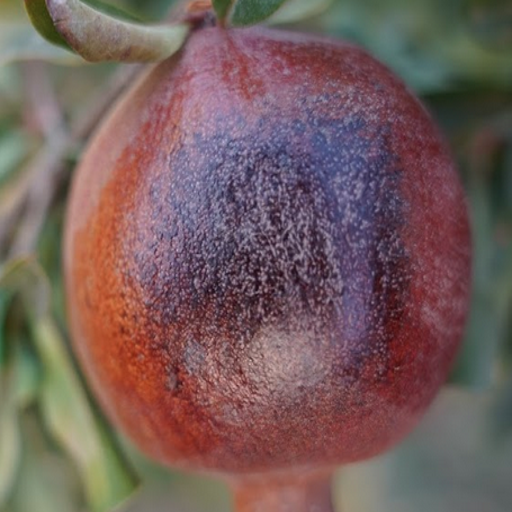
Label: Sunburn